Cultural impact of Celine Dion

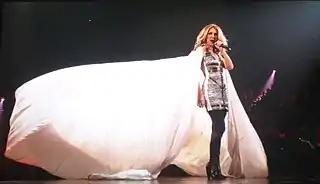
Dion performing at the Taking Chances World Tour

Dion is credited for bringing Francophone music to many non-Francophone countries around the world. She was the first and only artist in UK music history to score a gold certification for a French-language album. In a 2003 article, "RFI Musique" opined that French music "would probably never have got beyond Francophone borders without her" and that "without Celine, French record sales would be dramatically lower!" Theater professor Erin Hurley dubbed Dion as "an ambiguous figure in Quebec culture" and "represents the past and present of Quebec". Beginning 2001–2004, the French media began referring to Dion as one of the "grandes voix québécoises" (great Quebecois voices) at the centre of contemporary trends in popular music. Other singers grouped in this category included Isabelle Boulay, Lara Fabian, Natasha St-Pier, Garou, Daniel Lavoie, Lynda Lemay, Bruno Pelletier and Roch Voisine. However, the musicologist Catherine Rudent concludes that only Boulay, Fabian and St-Pier truly resemble Dion in répertoire, voice and techniques of interpretation. These singers have in common a style inherited from soul music, in which expressive vocality takes priority over the text, making full use of registers of the chest and head, vocal ornamentation and improvisation. In 2008, Dion was conferred with France's highest award, the Knight of the Legion of Honour by former President of France Nicolas Sarkozy. Sarkozy also praised Dion saying: